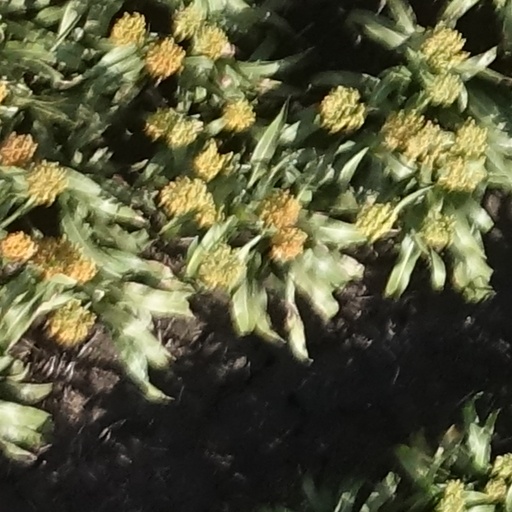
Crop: sorghum